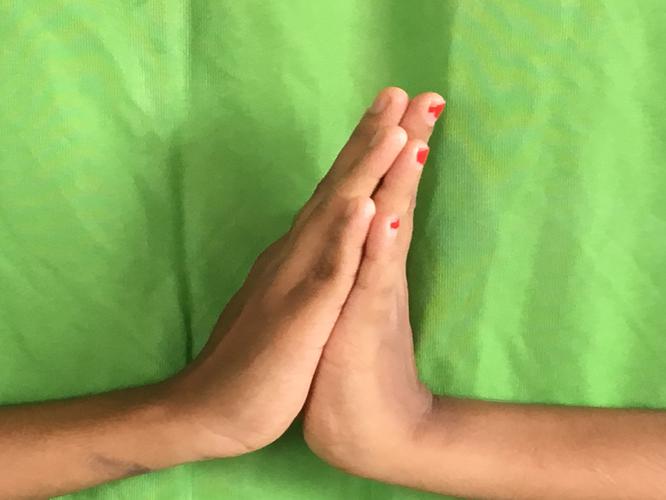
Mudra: Anjali
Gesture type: double_hand